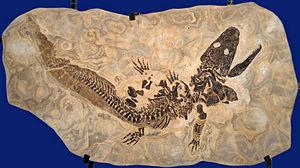
Sclerocephalus est un genre éteint d'amphibiens temnospondyles qui vécurent durant l'Assélien au tout début du Permien inférieur, soit il y a environ entre 298,9 à 295,0 millions d'années.